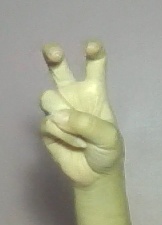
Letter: toot